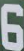
Number: 6